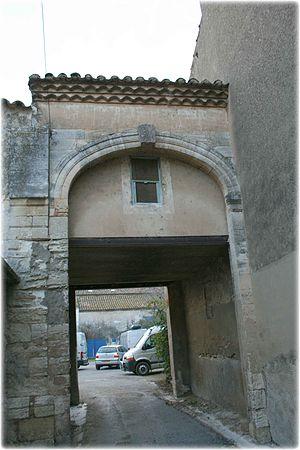
Cet article liste les abbayes cisterciennes actives ou ayant existé sur le territoire français actuel. Ces abbayes ont appartenu, à différentes époques, à des ordres ou des congrégations ou des groupements dits « cisterciens ».
L’abbaye de Franquevaux est une abbaye cistercienne fondée vers 1143 et aujourd'hui en ruines, située dans le département du Gard et la région Languedoc-Roussillon.